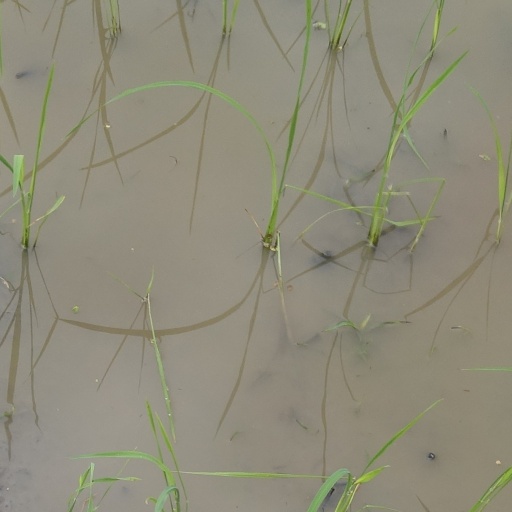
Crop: rice